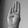
ASL letter: B